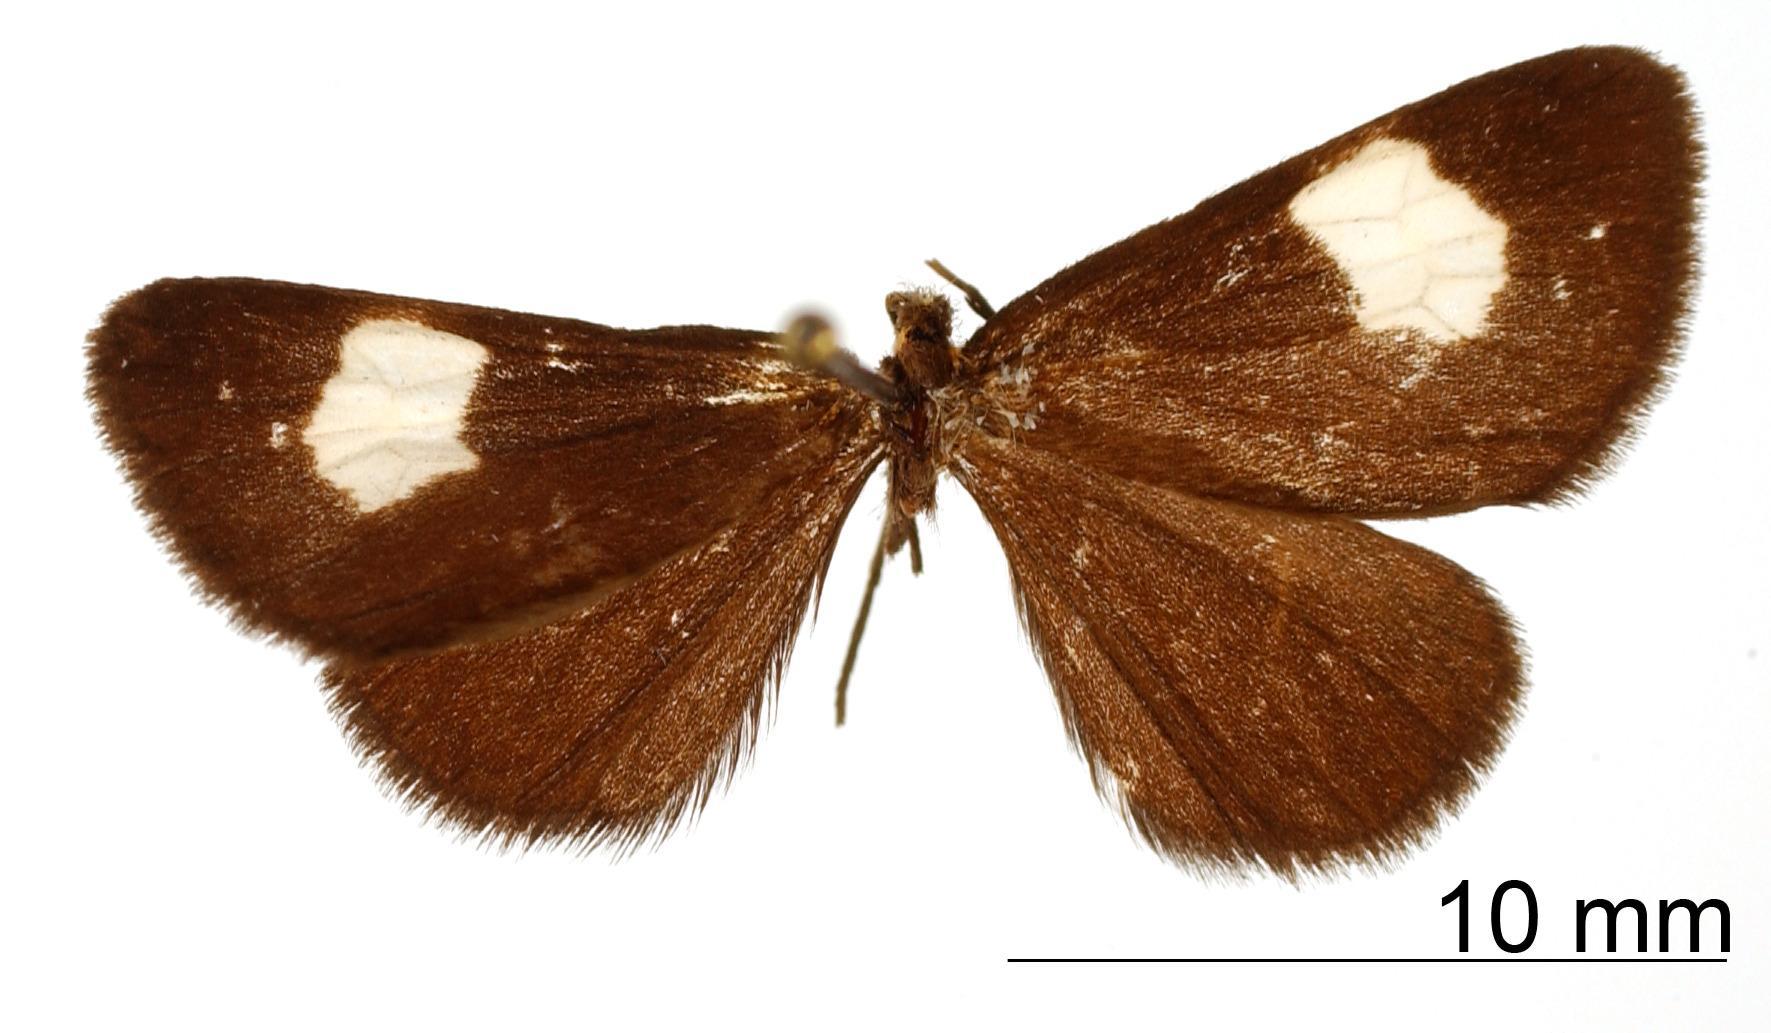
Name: Eudule venitorta
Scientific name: Eudule venitorta Dognin, 1910
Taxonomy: Animalia, Arthropoda, Insecta, Lepidoptera, Geometridae, Larentiinae
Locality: Corvico, Unknown, Bolivia